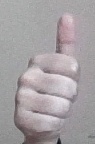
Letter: aleff